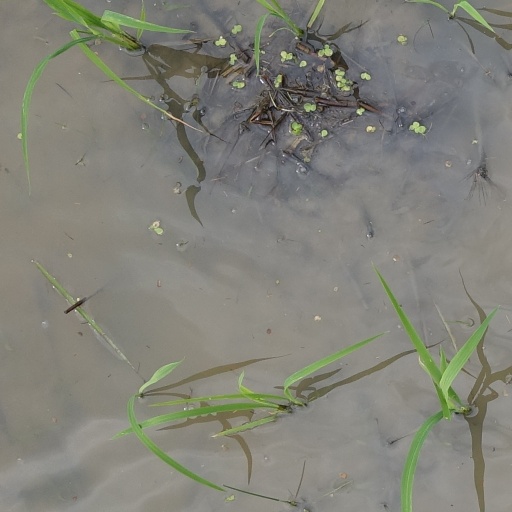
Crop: rice